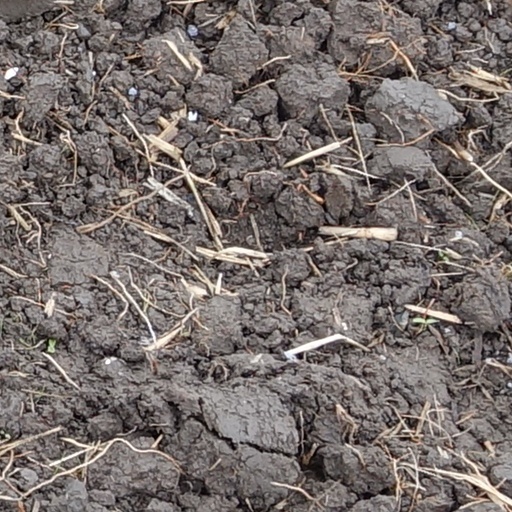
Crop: wheat